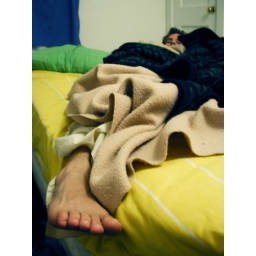
someone has been sleeping in my bed